Kristian Laake

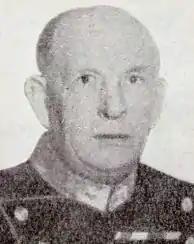

Kristian Kristiansen Laake (9 April 1875 – 3 August 1950) was a Norwegian military officer. He is best known for having commanded the Norwegian Army in the first days after the German invasion of Norway on 9 April 1940, and for being replaced because of what was seen by the leading Norwegian politicians as passive leadership.